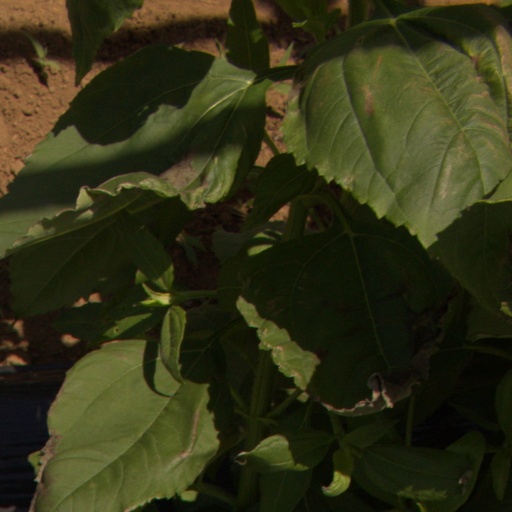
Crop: Jerusalem artichoke